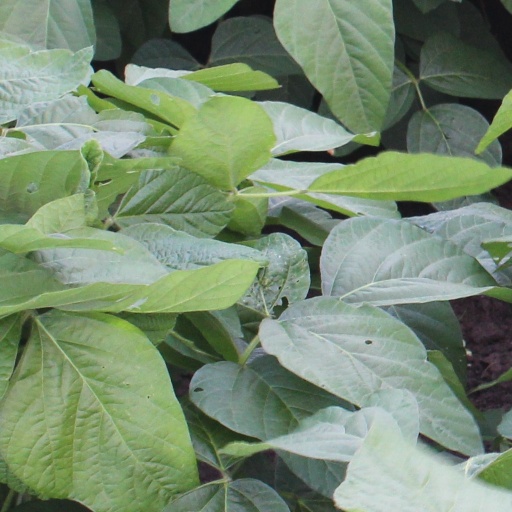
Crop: soybean